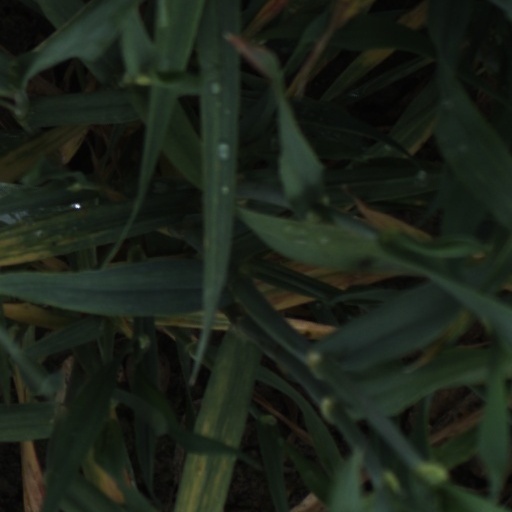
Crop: wheat